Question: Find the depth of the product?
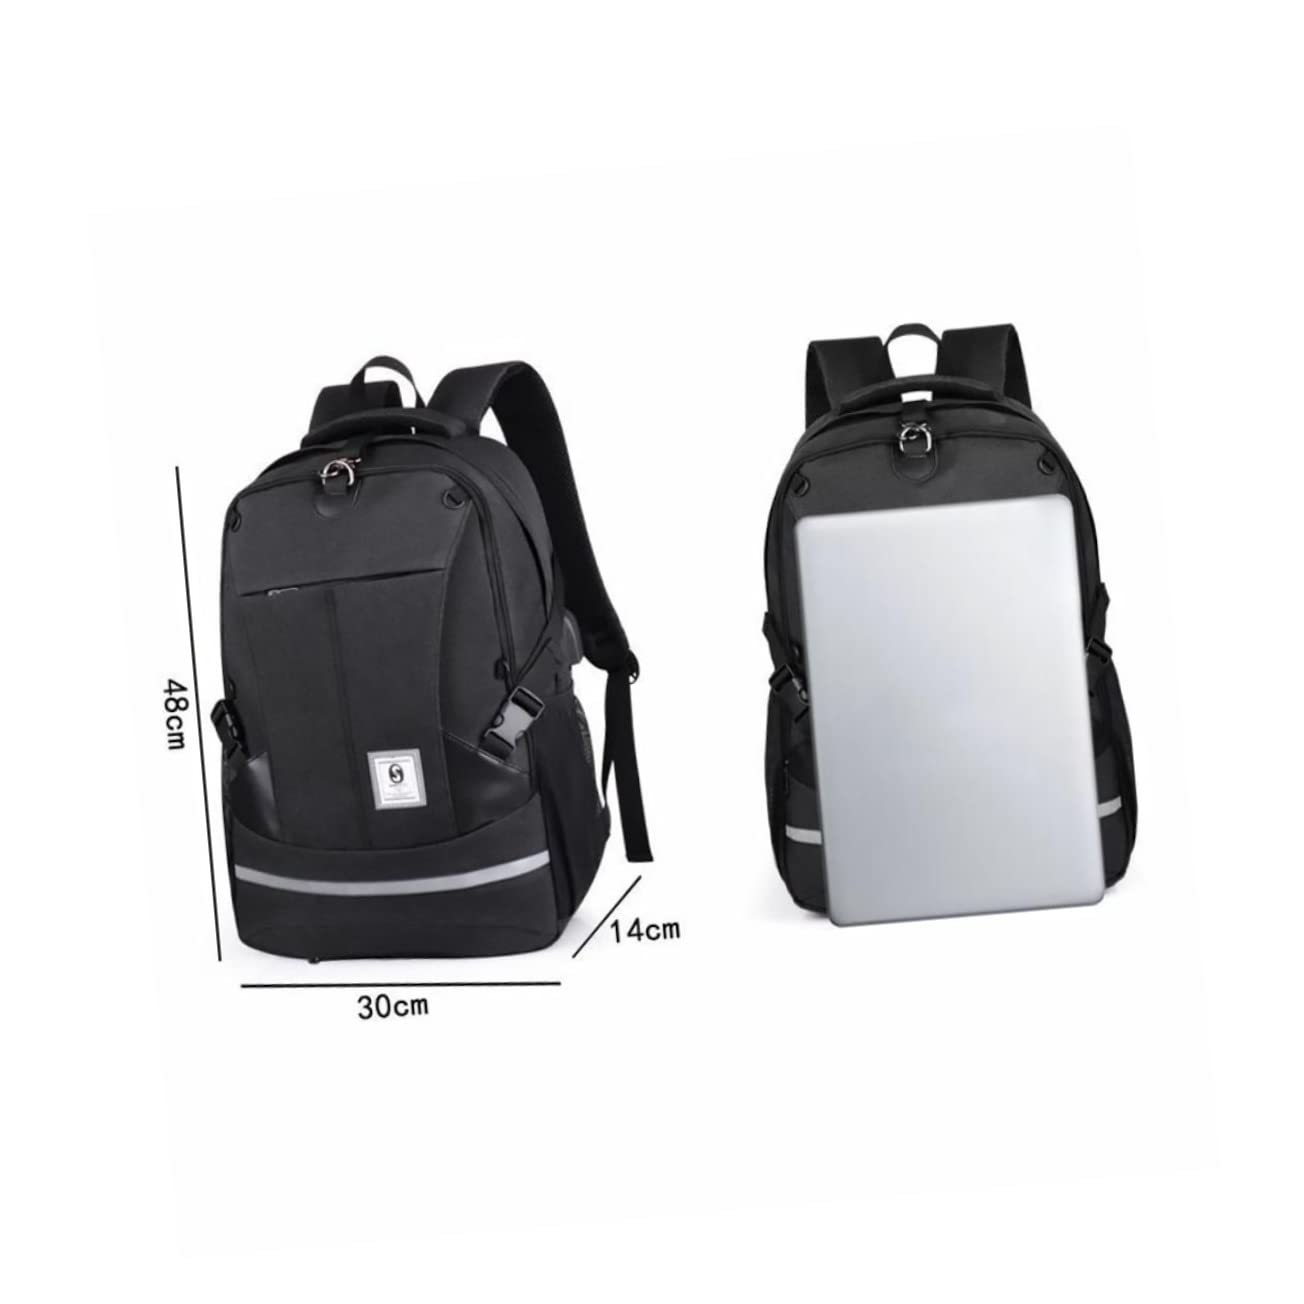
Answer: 30.0 centimetre